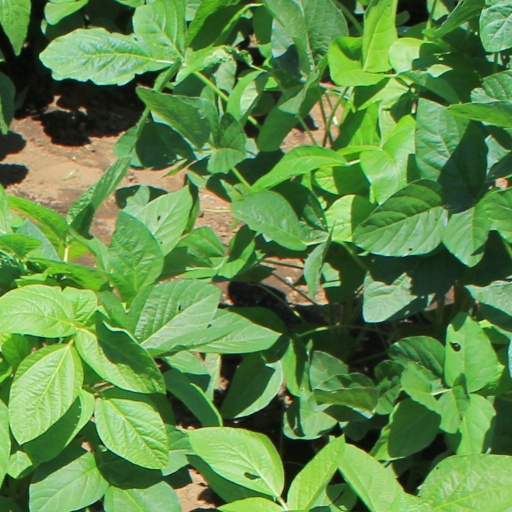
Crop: soybean